Rolling Thunder (organization)

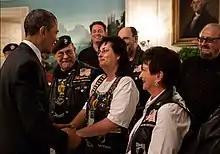
Rolling Thunder members being greeted by President Barack Obama in 2012

In 1987 Rolling Thunder made its first ride to the Vietnam War Memorial.